Trinity Church (Manhattan)

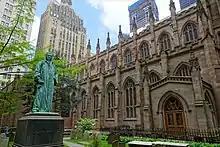
Statue of John Watts in the Trinity Churchyard

Construction on the second Trinity Church building began in 1788; it was consecrated in 1790. St. Paul's Chapel was used while the second Trinity Church was being built.